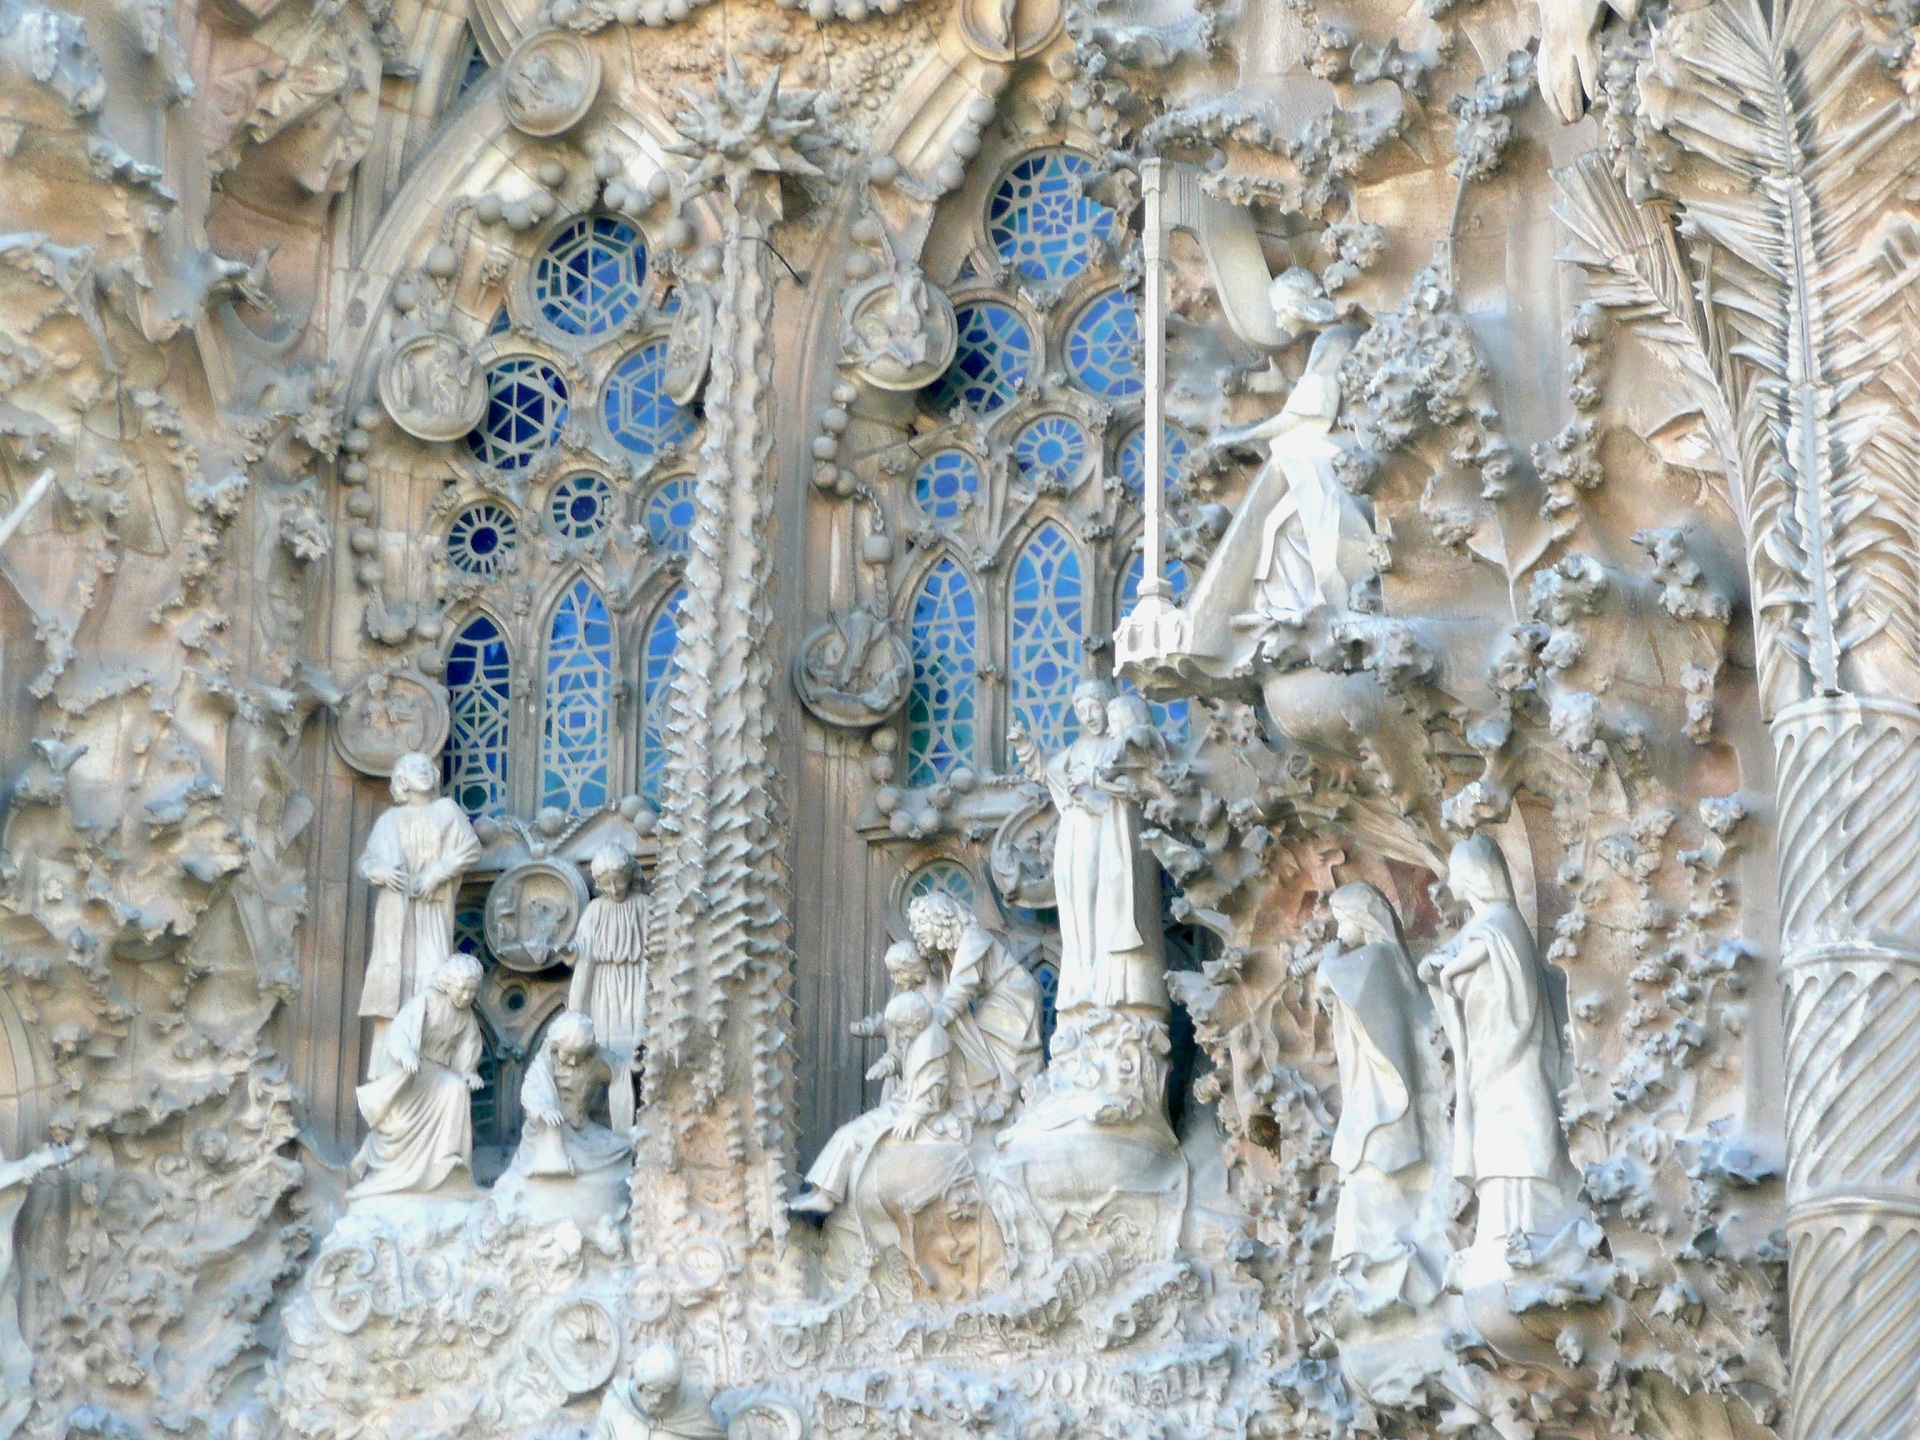
structure, formation, ice, column, blue, church, cathedral, barcelona, sculpture, art, spain, gaudi, icicle, carving, relief, sagrada familia, particular, ancient history